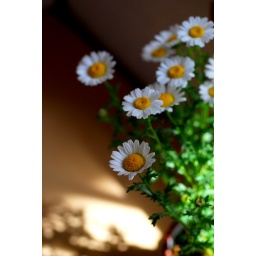
A pot of flowers made me happy in the morning. Have a good weekend everyone! :D